Bacterial cellular morphologies

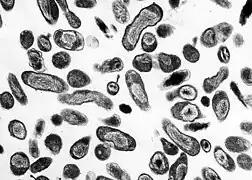
"Coxiella burnetii" (TEM)

A coccobacillus (plural coccobacilli), or bacillococcus, is a type of bacterium with a shape intermediate between cocci (spherical bacteria) and bacilli (rod-shaped bacteria). Coccobacilli, then, are very short rods which may be mistaken for cocci. The word "coccobacillus" reflects an intermediate shape between "coccus" (spherical) and "bacillus" (elongated).